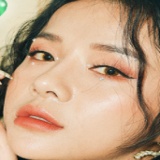
ca sĩ Thương Võ